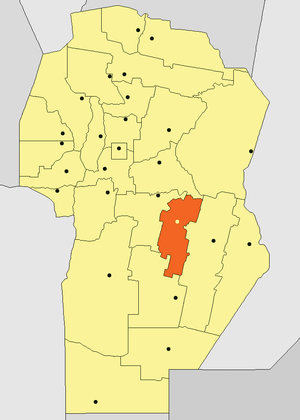
Villa María est une ville de la province de Córdoba, en Argentine, et le chef-lieu du département de General San Martín. Elle est située à 140 km au sud-est de la capitale provinciale Córdoba. Sa population s'élevait à 72 161 habitants en 2001, mais l'agglomération a une population de plus de 100 000 habitants.